Transdev Sydney Ferries

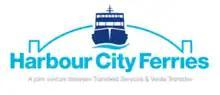
Logo of Harbour City Ferries until its rebranding in 2019

Transdev Sydney Ferries, formerly Harbour City Ferries, is a subsidiary of Transdev Australasia, and is the operator of ferry services in the Sydney Ferries network since July 2012. It currently operates the ferry network under a contract until June 2028. As part of the operation contract, Transdev Sydney Ferries leases both the Balmain Maintenance Facility and the fleet from the government agency Sydney Ferries.